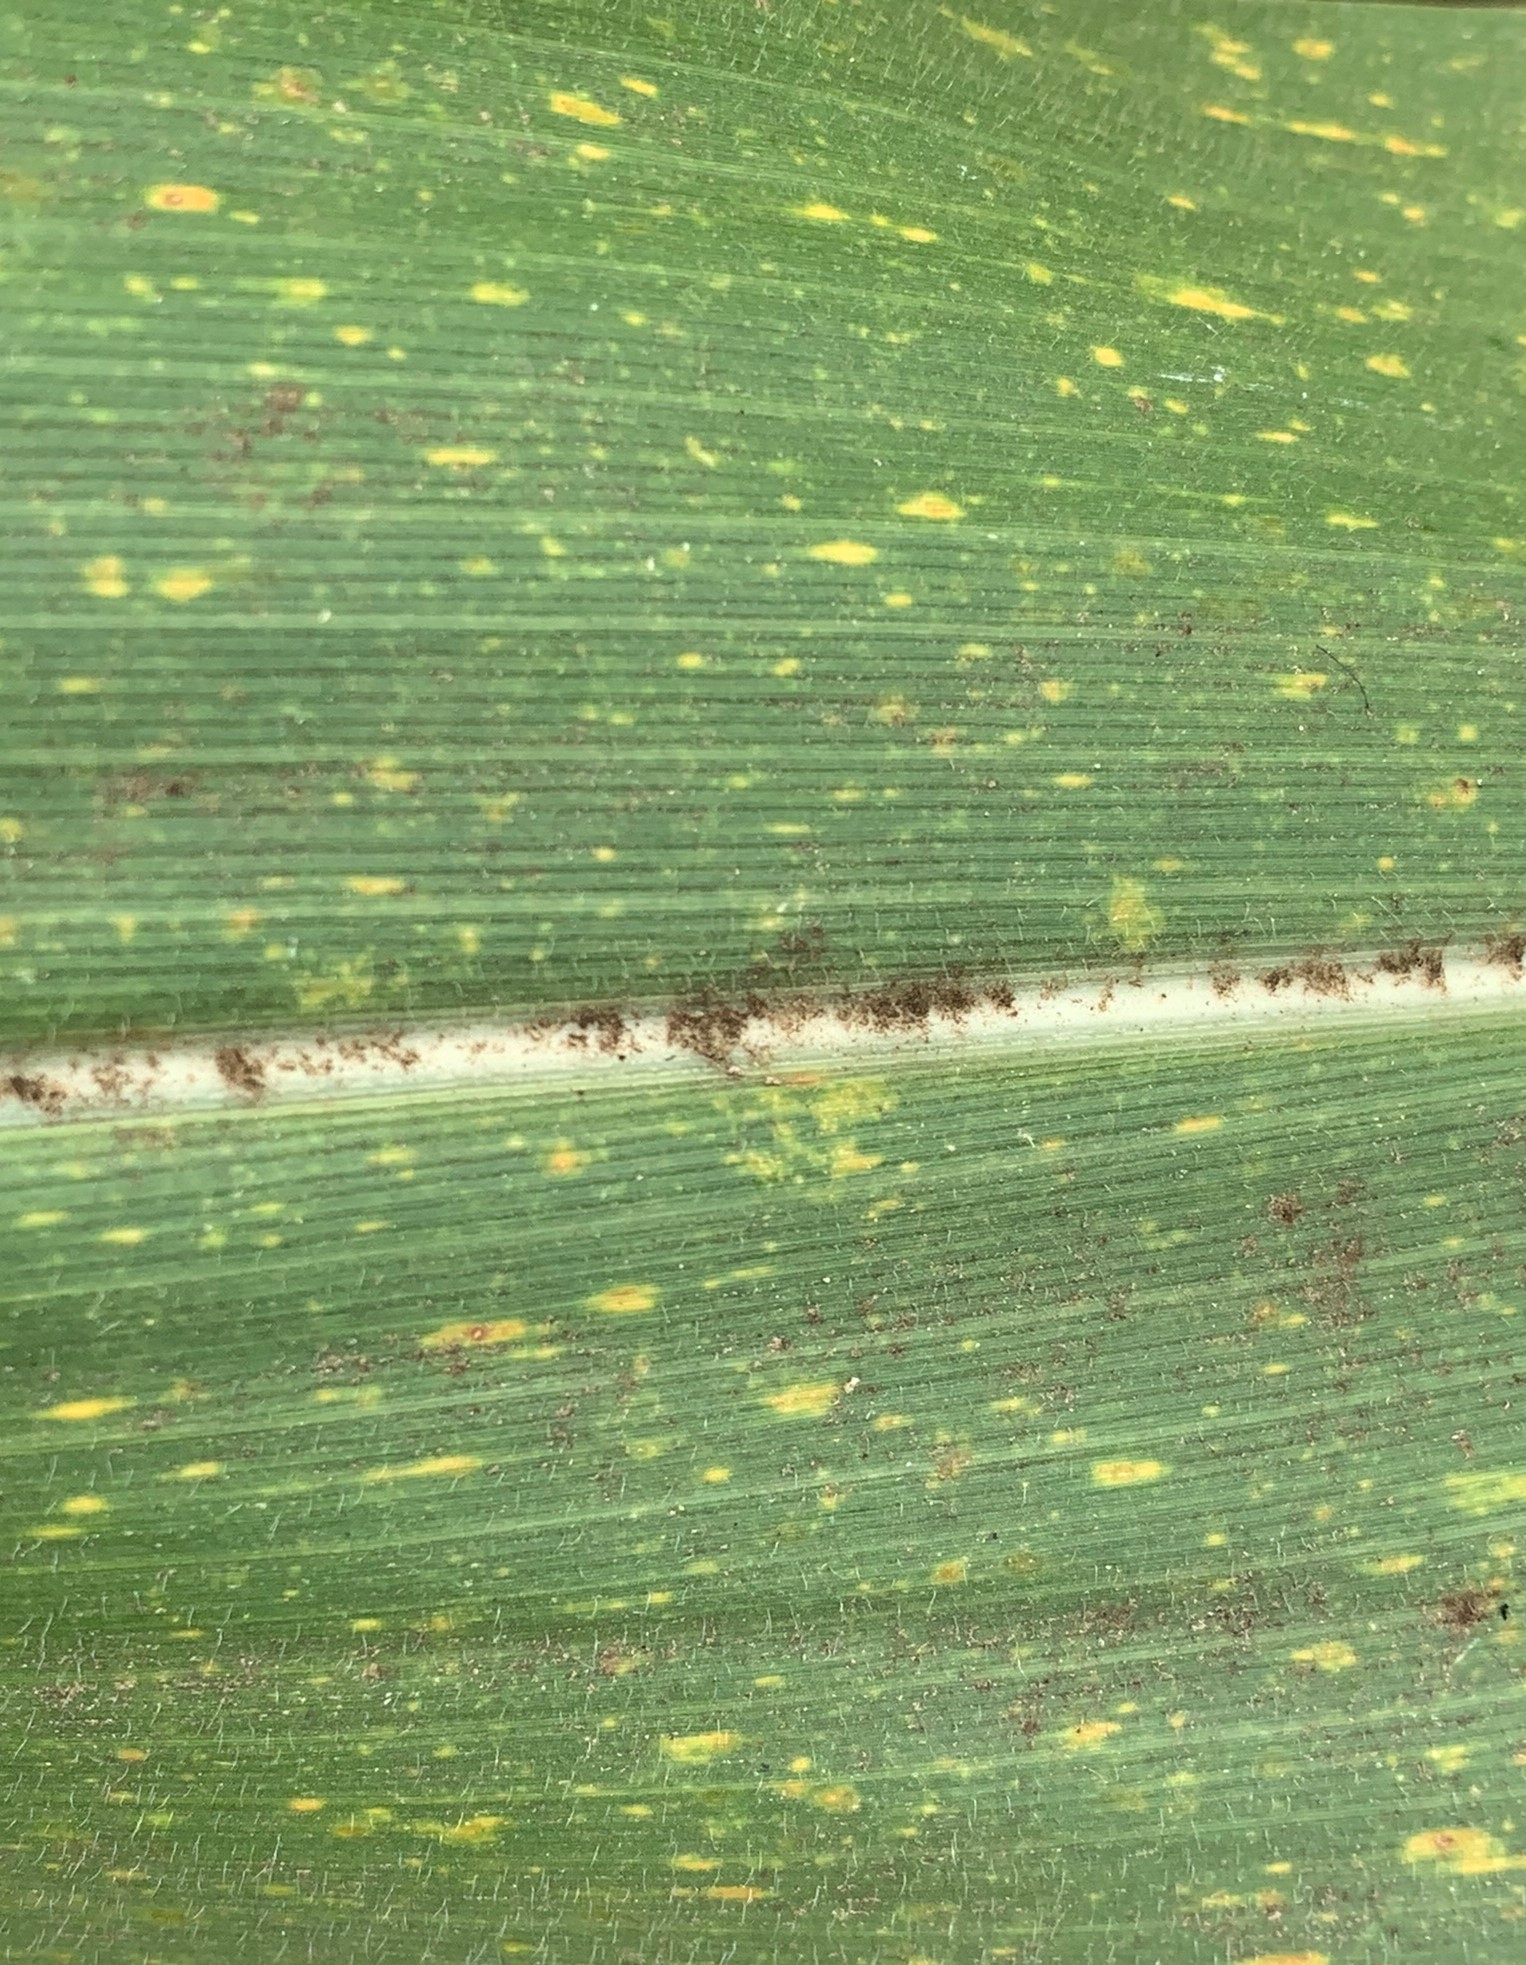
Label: MLN